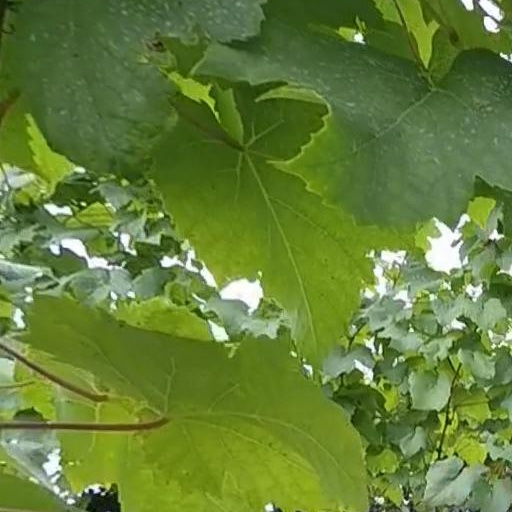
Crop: grape